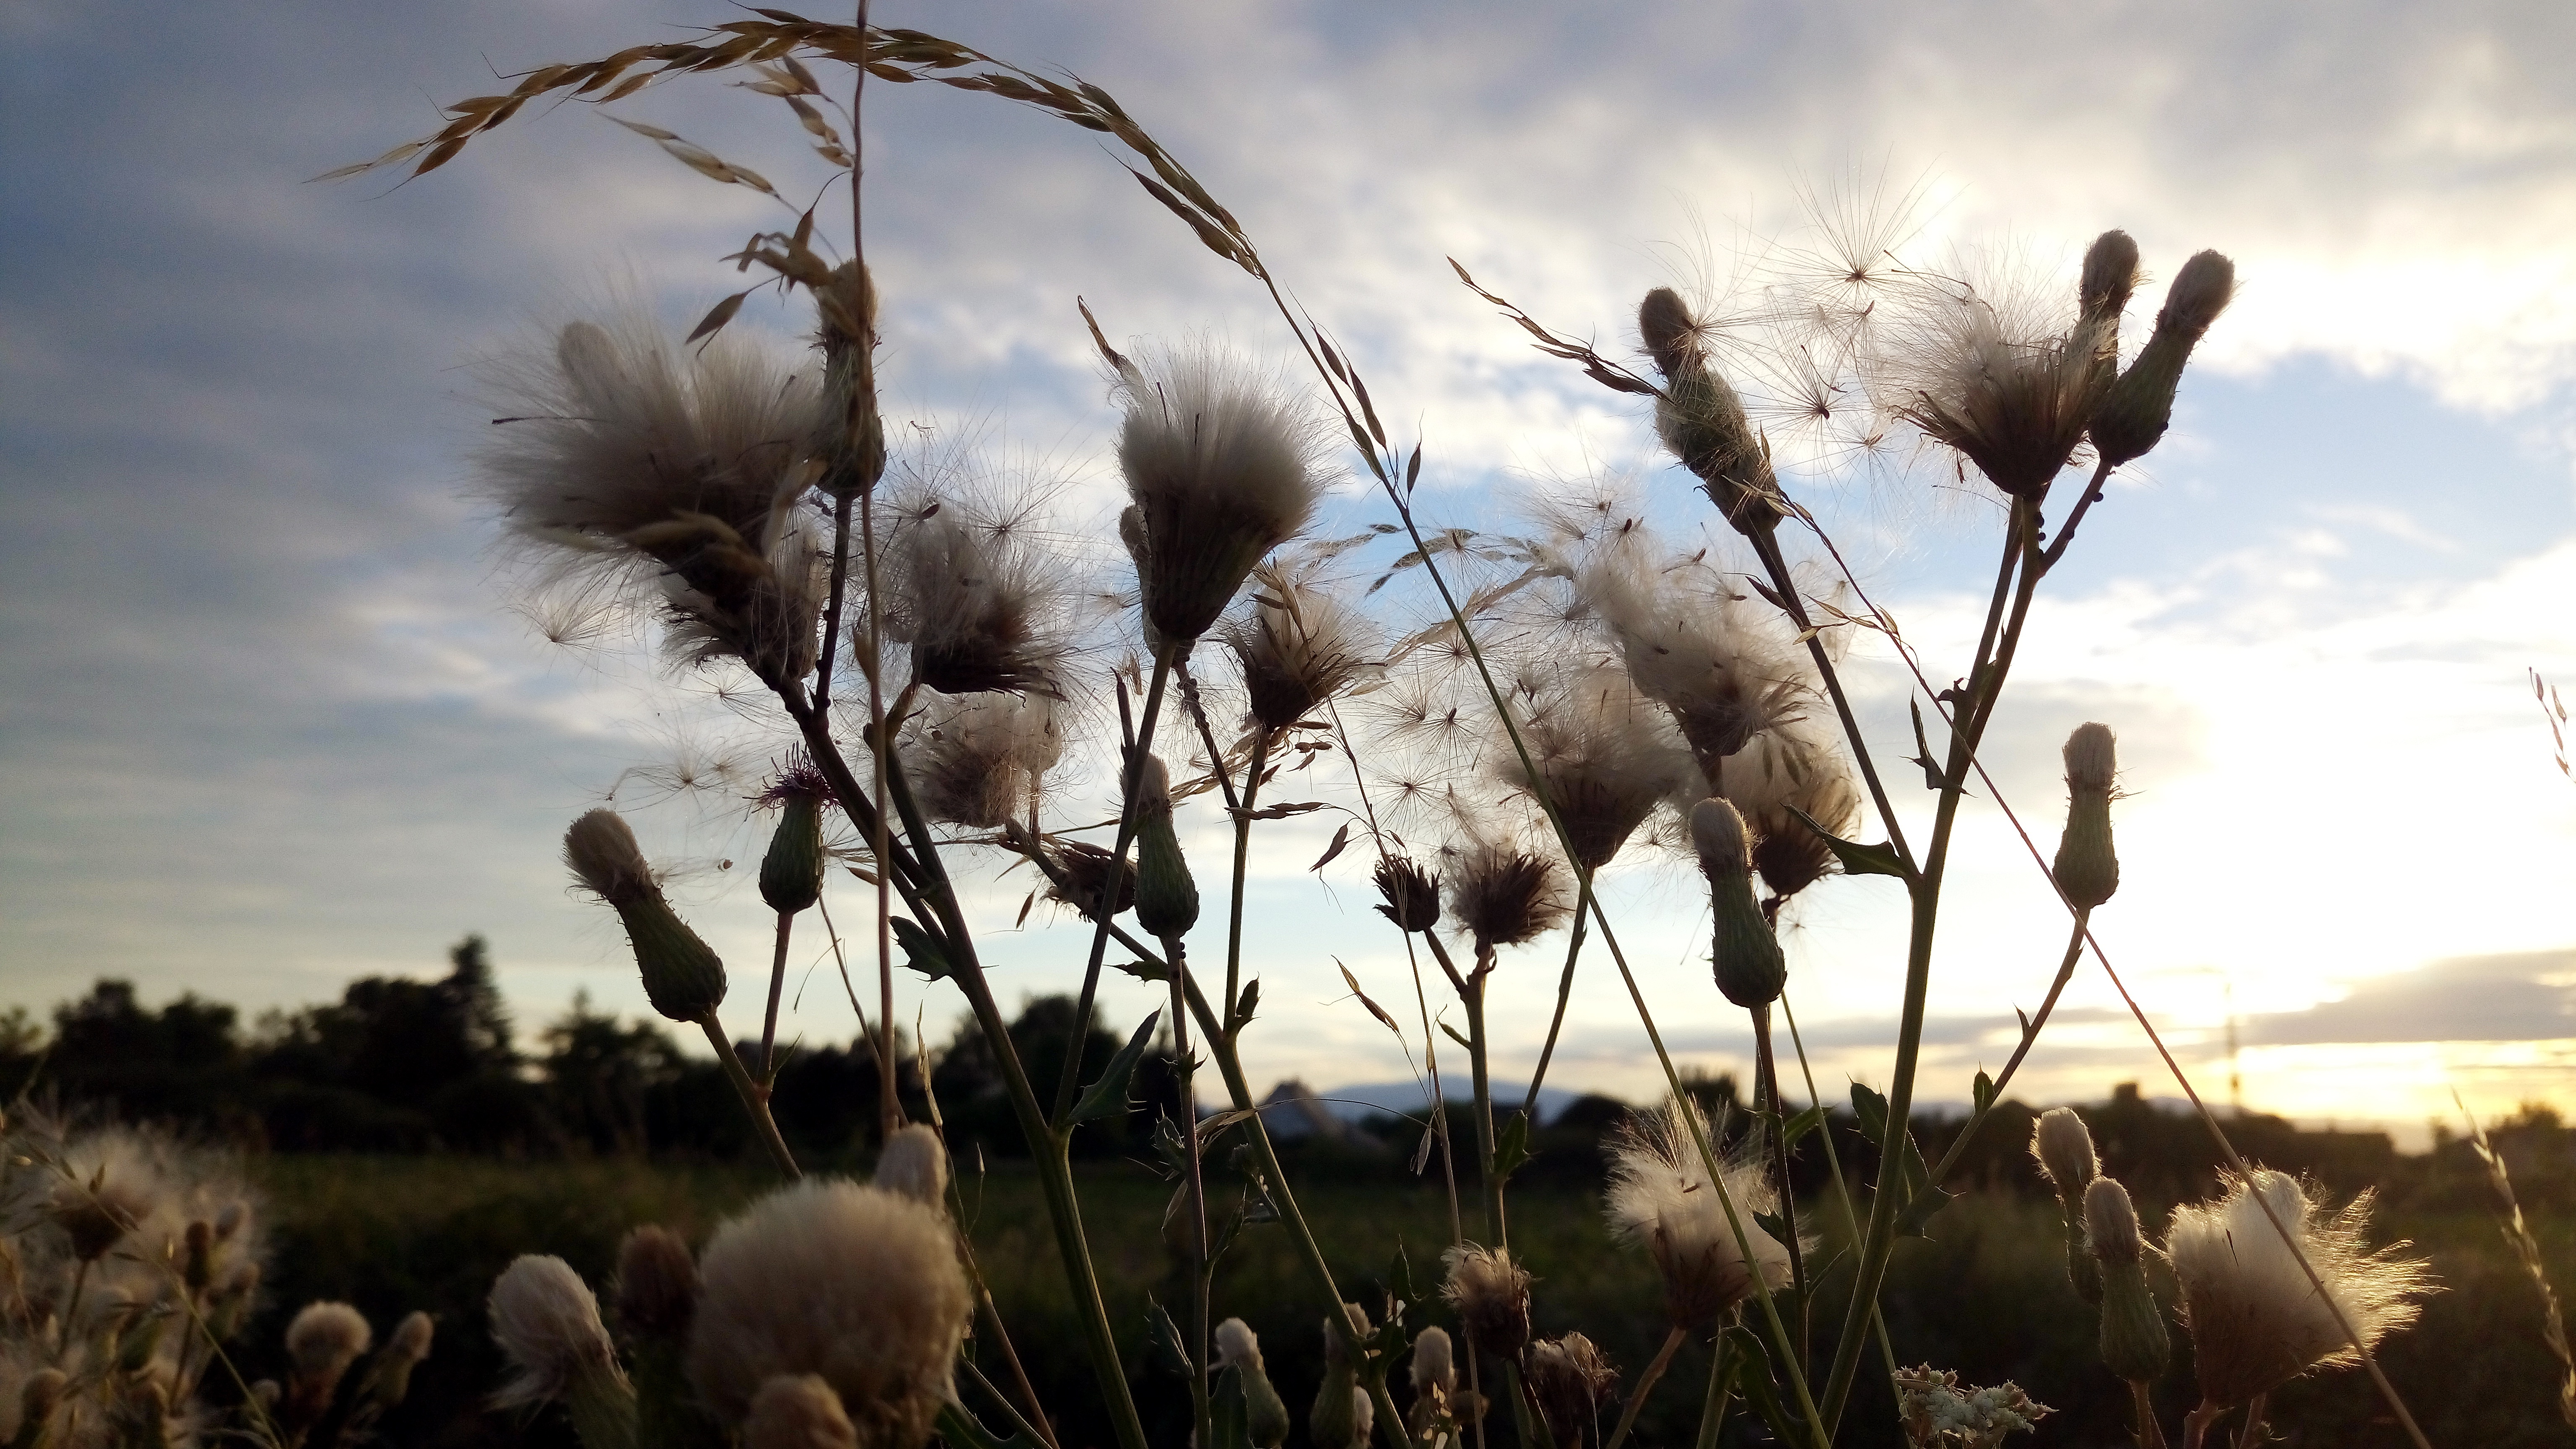
grass, sky, field, prairie, flower, summer, herd, savanna, clouds, thistles, wetland, herbs, alsace, grass family